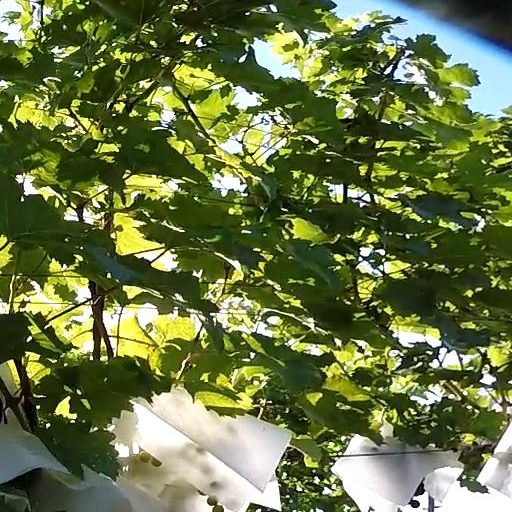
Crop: grape